Nissan Gloria

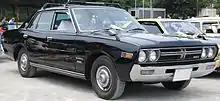
1971 Nissan Gloria 2000 Standard sedan

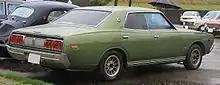
1973 Nissan Gloria Custom Deluxe 4-door hardtop (rear)

April 1967 saw a restyle of the bodywork, and all Prince vehicles were now known as Nissan (but the A30 Gloria was officially registered as "Prince" to the Government). The former Prince company, now integrated into Nissan operations, was given the task of designing the Nissan Prince Royal, to be used by the Imperial Household, and thus presented a special version of the Gloria which had a similar appearance to the previous Prince Royal. The styling of this generation (namely, the stacked headlights) appears to have been inspired by contemporary Cadillacs and Pontiacs, while the side mimicked Ford Galaxies of the day. The car also adopted some styling cues from the Nissan Prince Royal, built exclusively for the Emperor of Japan. Vehicles designated as the Super Deluxe, the Super 6 and Van Deluxe had the 6-cylinder engine, whereas the Standard and Van Standard used the 4-cylinder engine. Later the Super Deluxe GL became the top trim level. Due to the Gloria and Cedric being combined to save on production costs, the De Dion axle previously used by the Prince Gloria was downgraded to a solid rear axle with leaf springs.